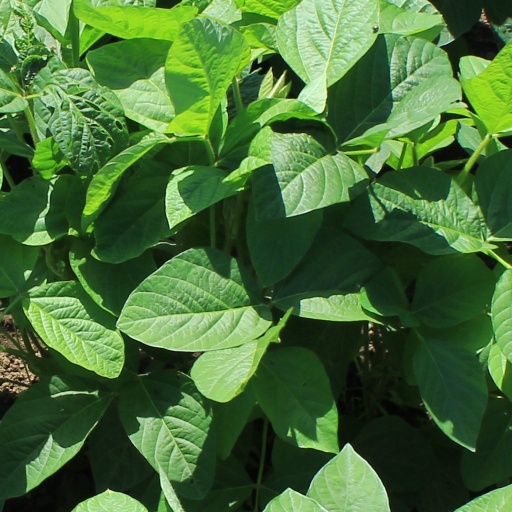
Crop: soybean